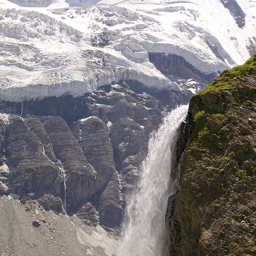
melting glaciers on the north wall of mountain